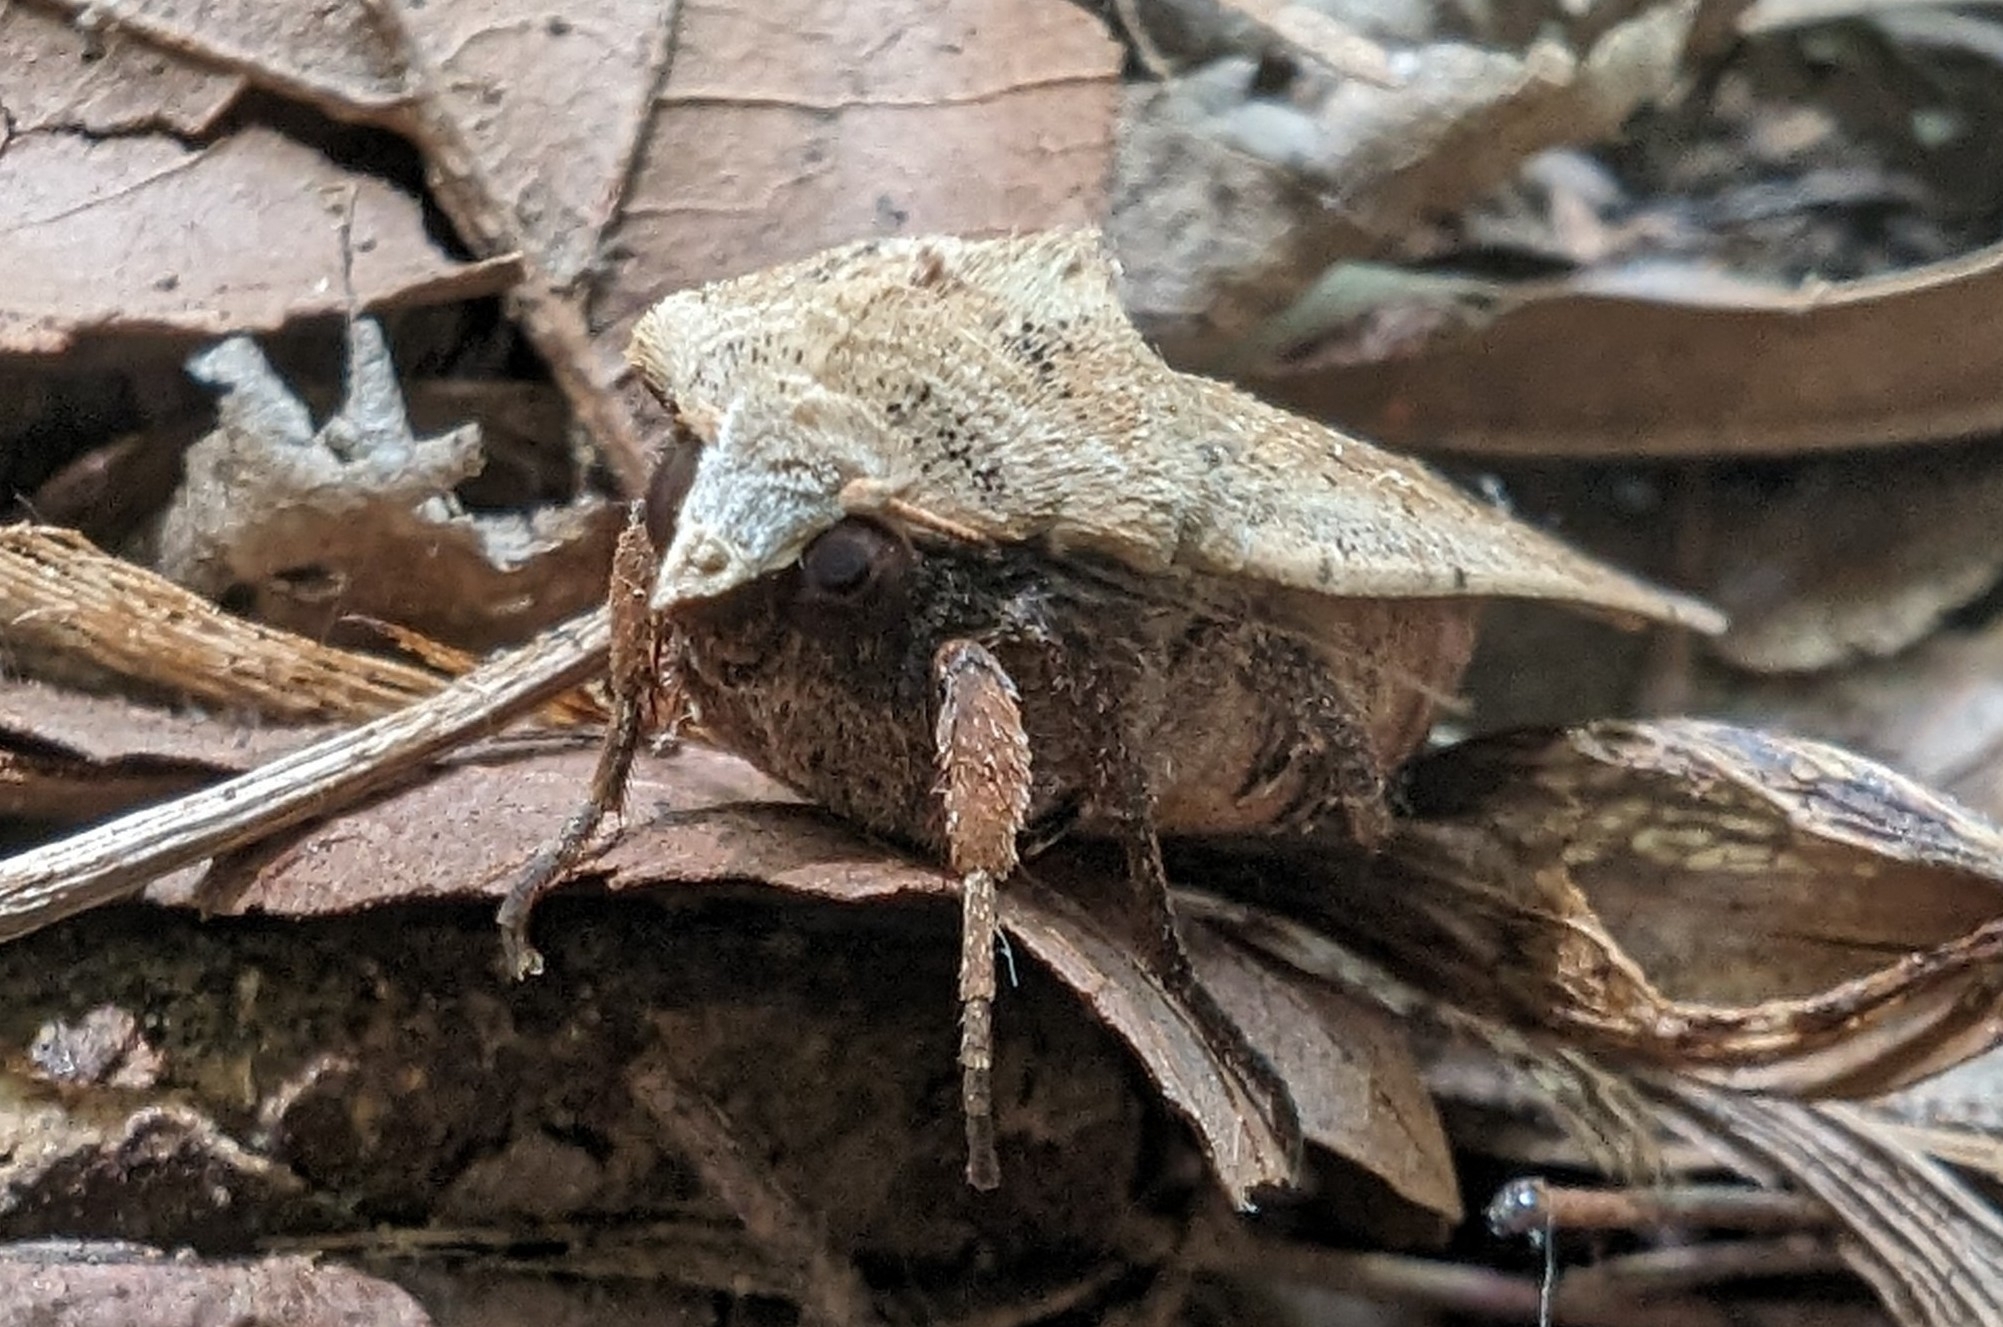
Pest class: cutworms